Albert Rakoto Ratsimamanga

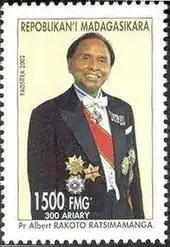
Ratsimamanga's commemorative stamp

Albert Rakoto Ratsimamanga is considered one of Madagascar's most renowned scholars. A commemorative stamp was issued in his memory in 2002, and the Institut de France minted a coin tribute to Ratsimamanga. Ratsimamanga's legacy can be seen as a